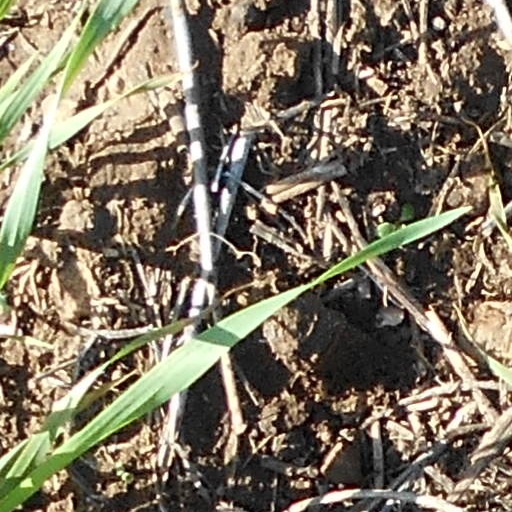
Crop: wheat